Mangalasutra

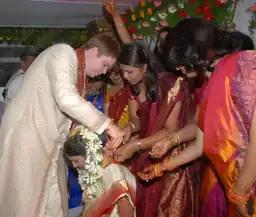
Tying the mangala sutra

The significance of the mangala sutra is described by Adi Shankara in the "Soundarya Lahari". According to Hindu tradition, the mangala sutra is worn for the long life of the husband. As told by religious customs and social expectations, married women should wear mangala sutra throughout their life as it is believed that the practice enhances the well-being of her husband. Bridal jewellery in ancient times also worked as a financial security against old age and widowhood, even though women did have property rights.